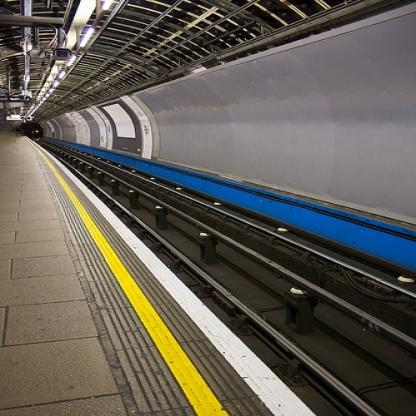
Scene: Indoor